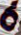
Number: 6